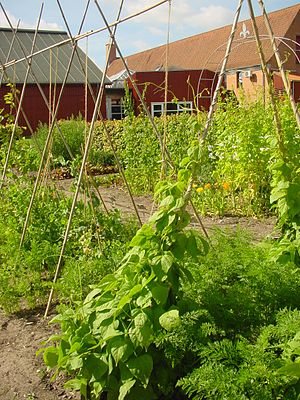
Dansk Landbrugsmuseum
Bønner hos Dansk Landbrugsmuseum
Bønner hos Dansk Landbrugsmuseum
Dansk Landbrugsmuseum er et museum under Kulturministeriet. Museet fusionerede i 2016 med det tidligere Jagt- og Skovbrugsmuseet og hedder nu Det Grønne Museum, og er samlet på herregården Gammel Estrup i Djursland mellem Randers og Grenaa. Museet er det danske nationalmuseum for dansk landbrug, landbokultur og landbrugets følgeindustrier.